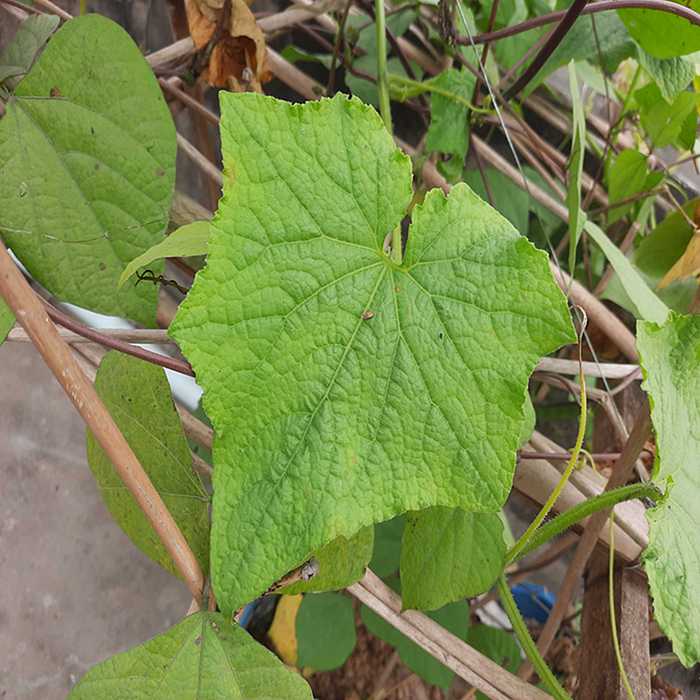
Plant: Cucumber
Label: Fresh leaf